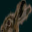
Label: rabbit